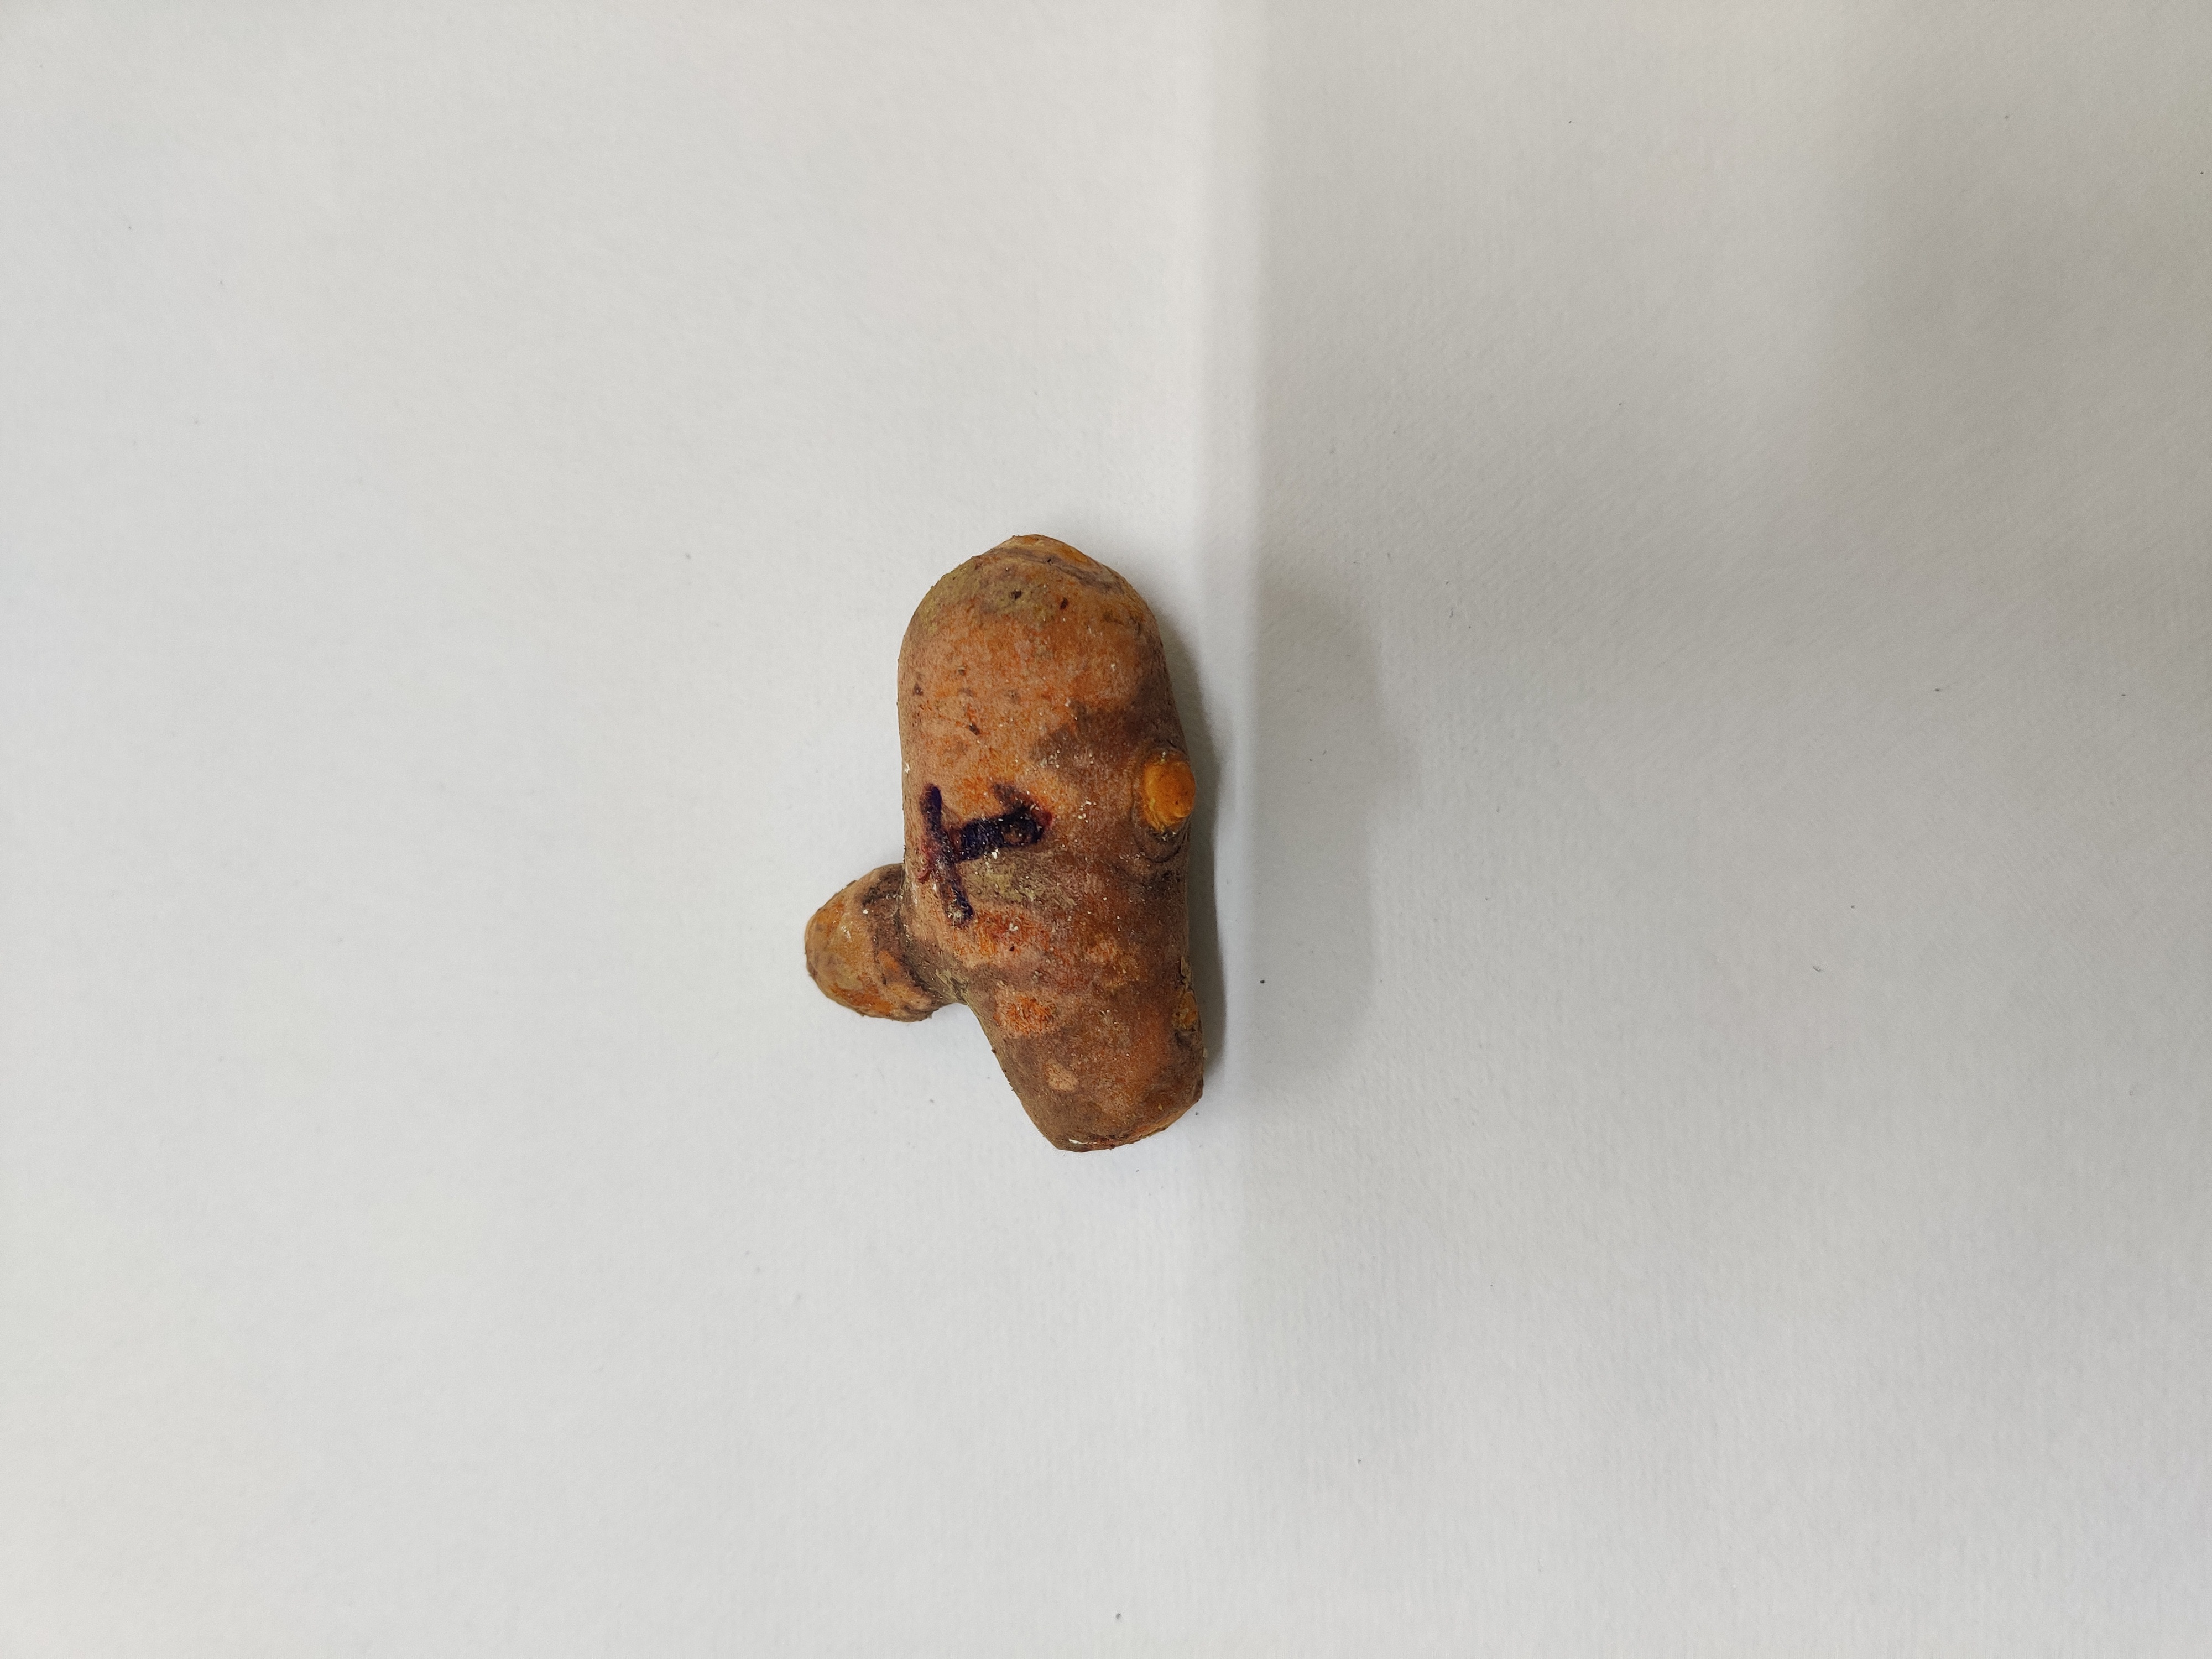
Crop: Turmeric
Condition: Fresh